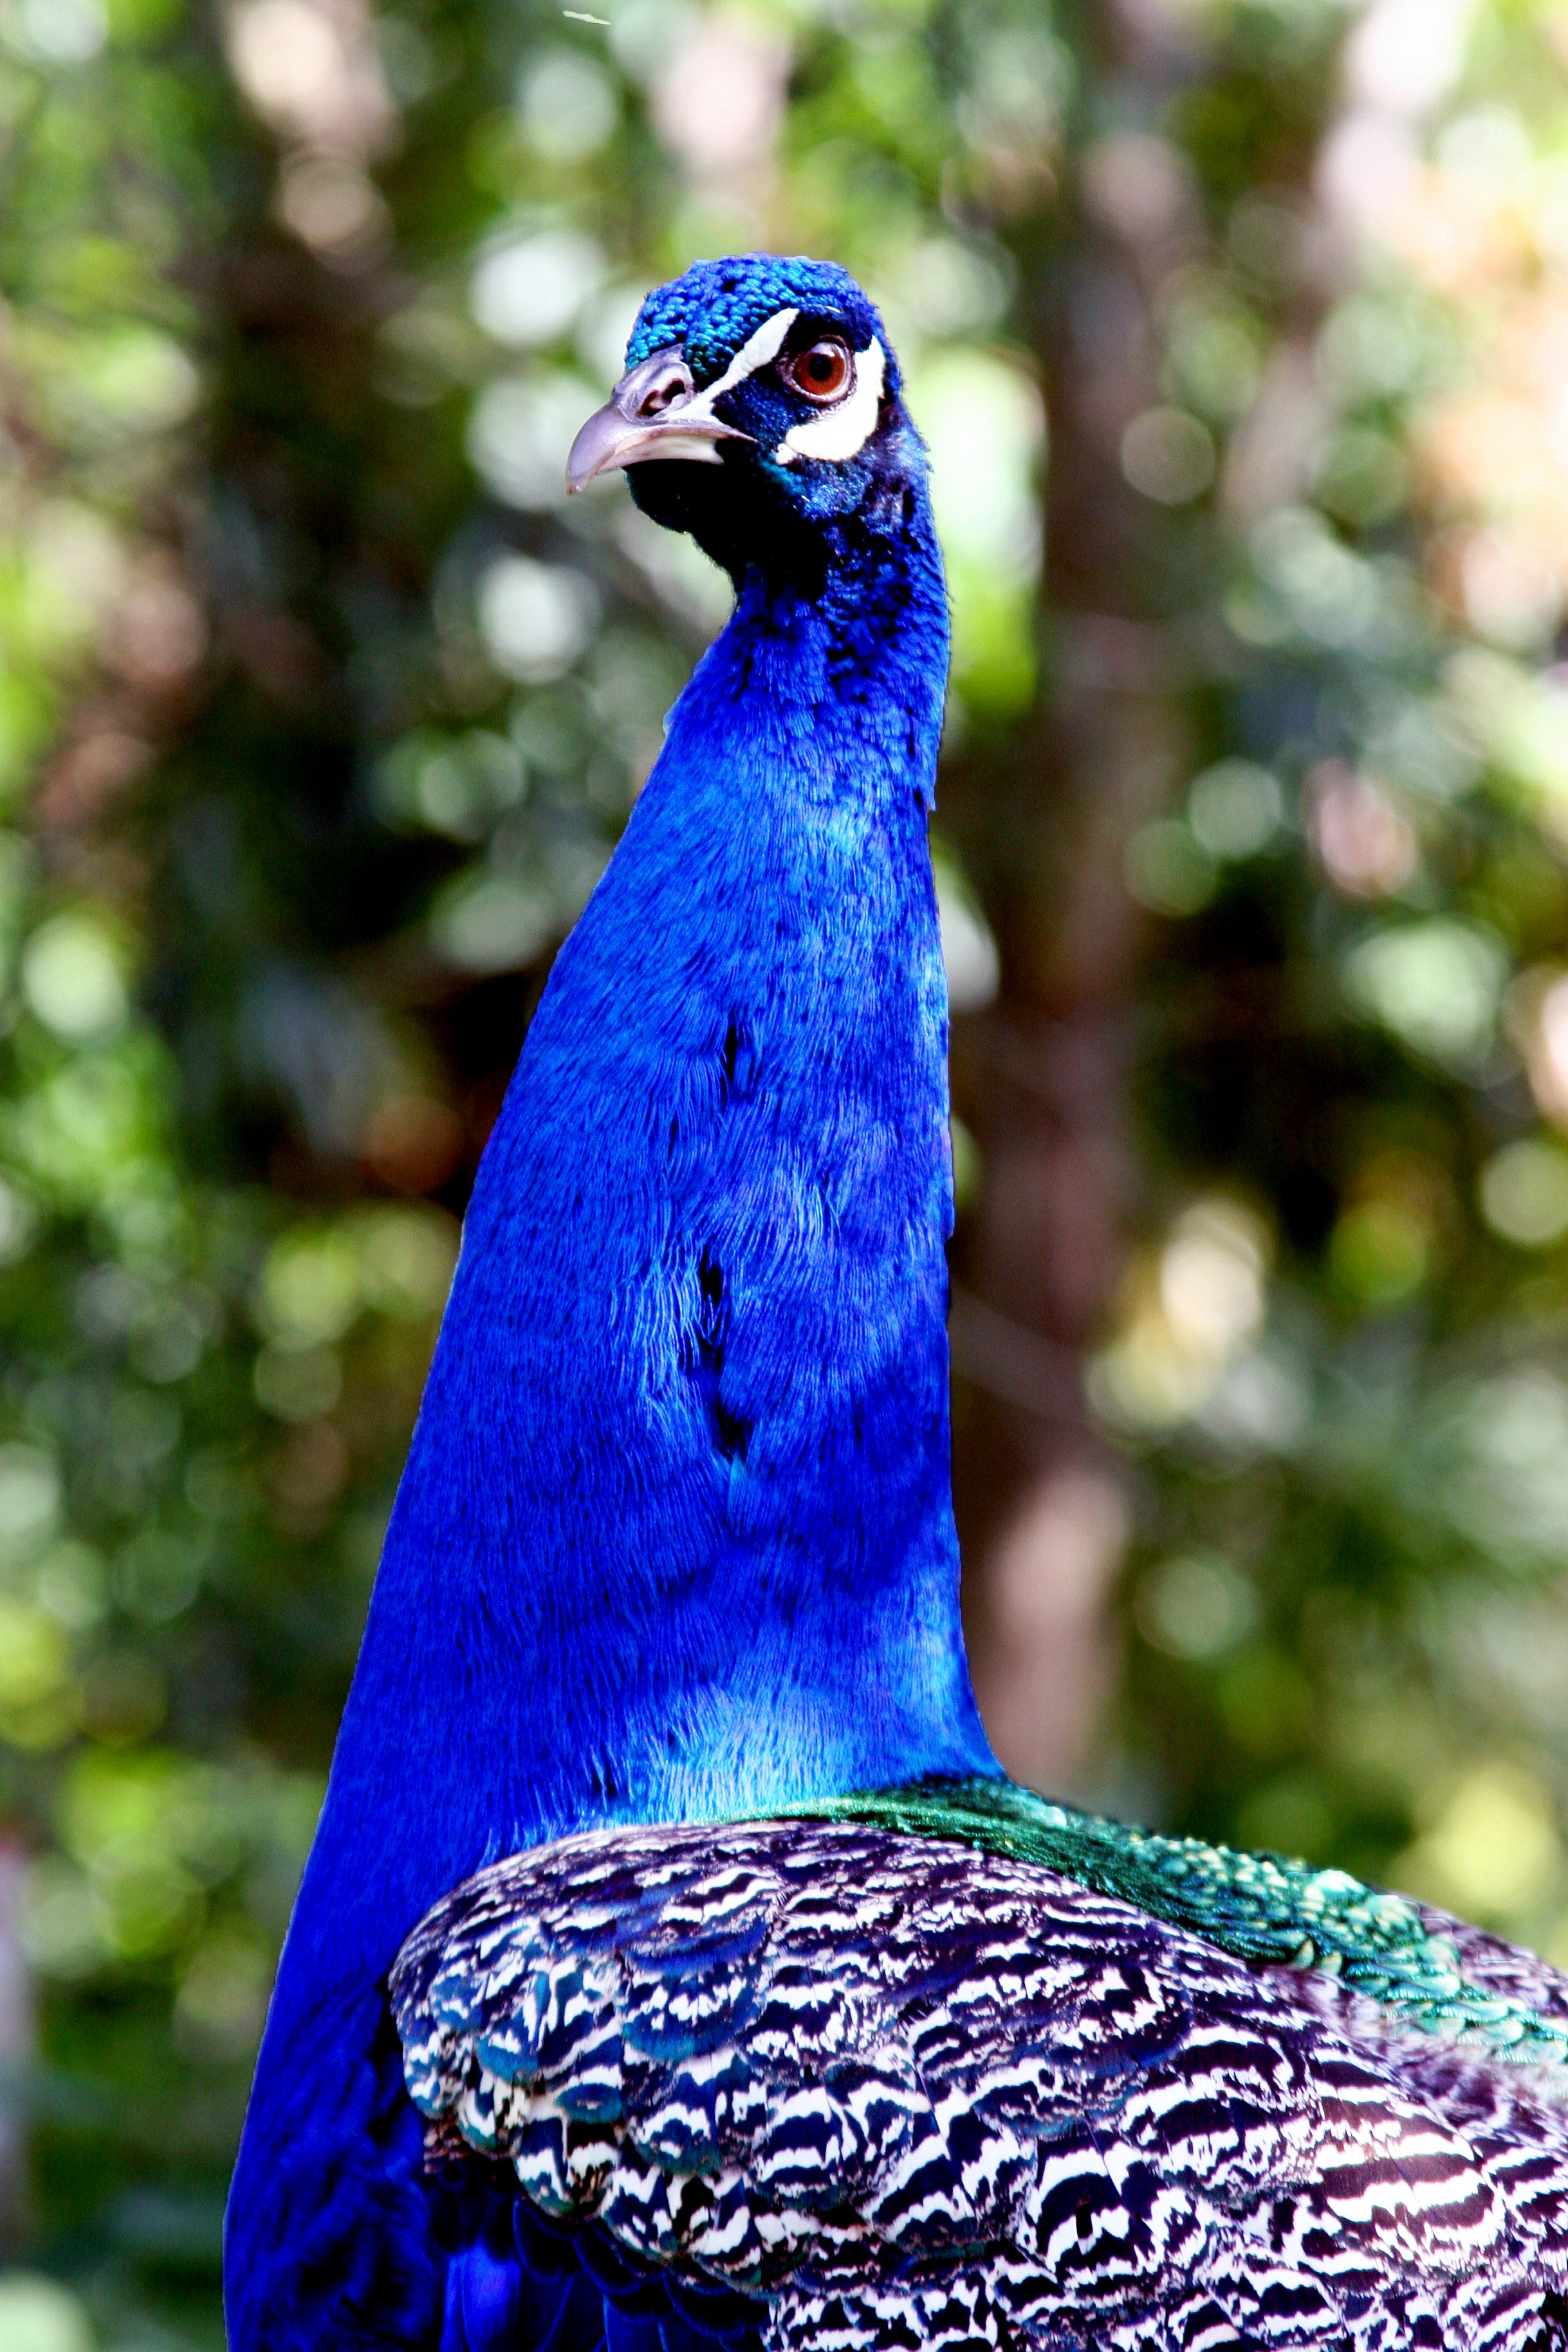
nature, bird, wildlife, beak, blue, hawaii, fauna, peacock, feathers, galliformes, peafowl, phasianidae